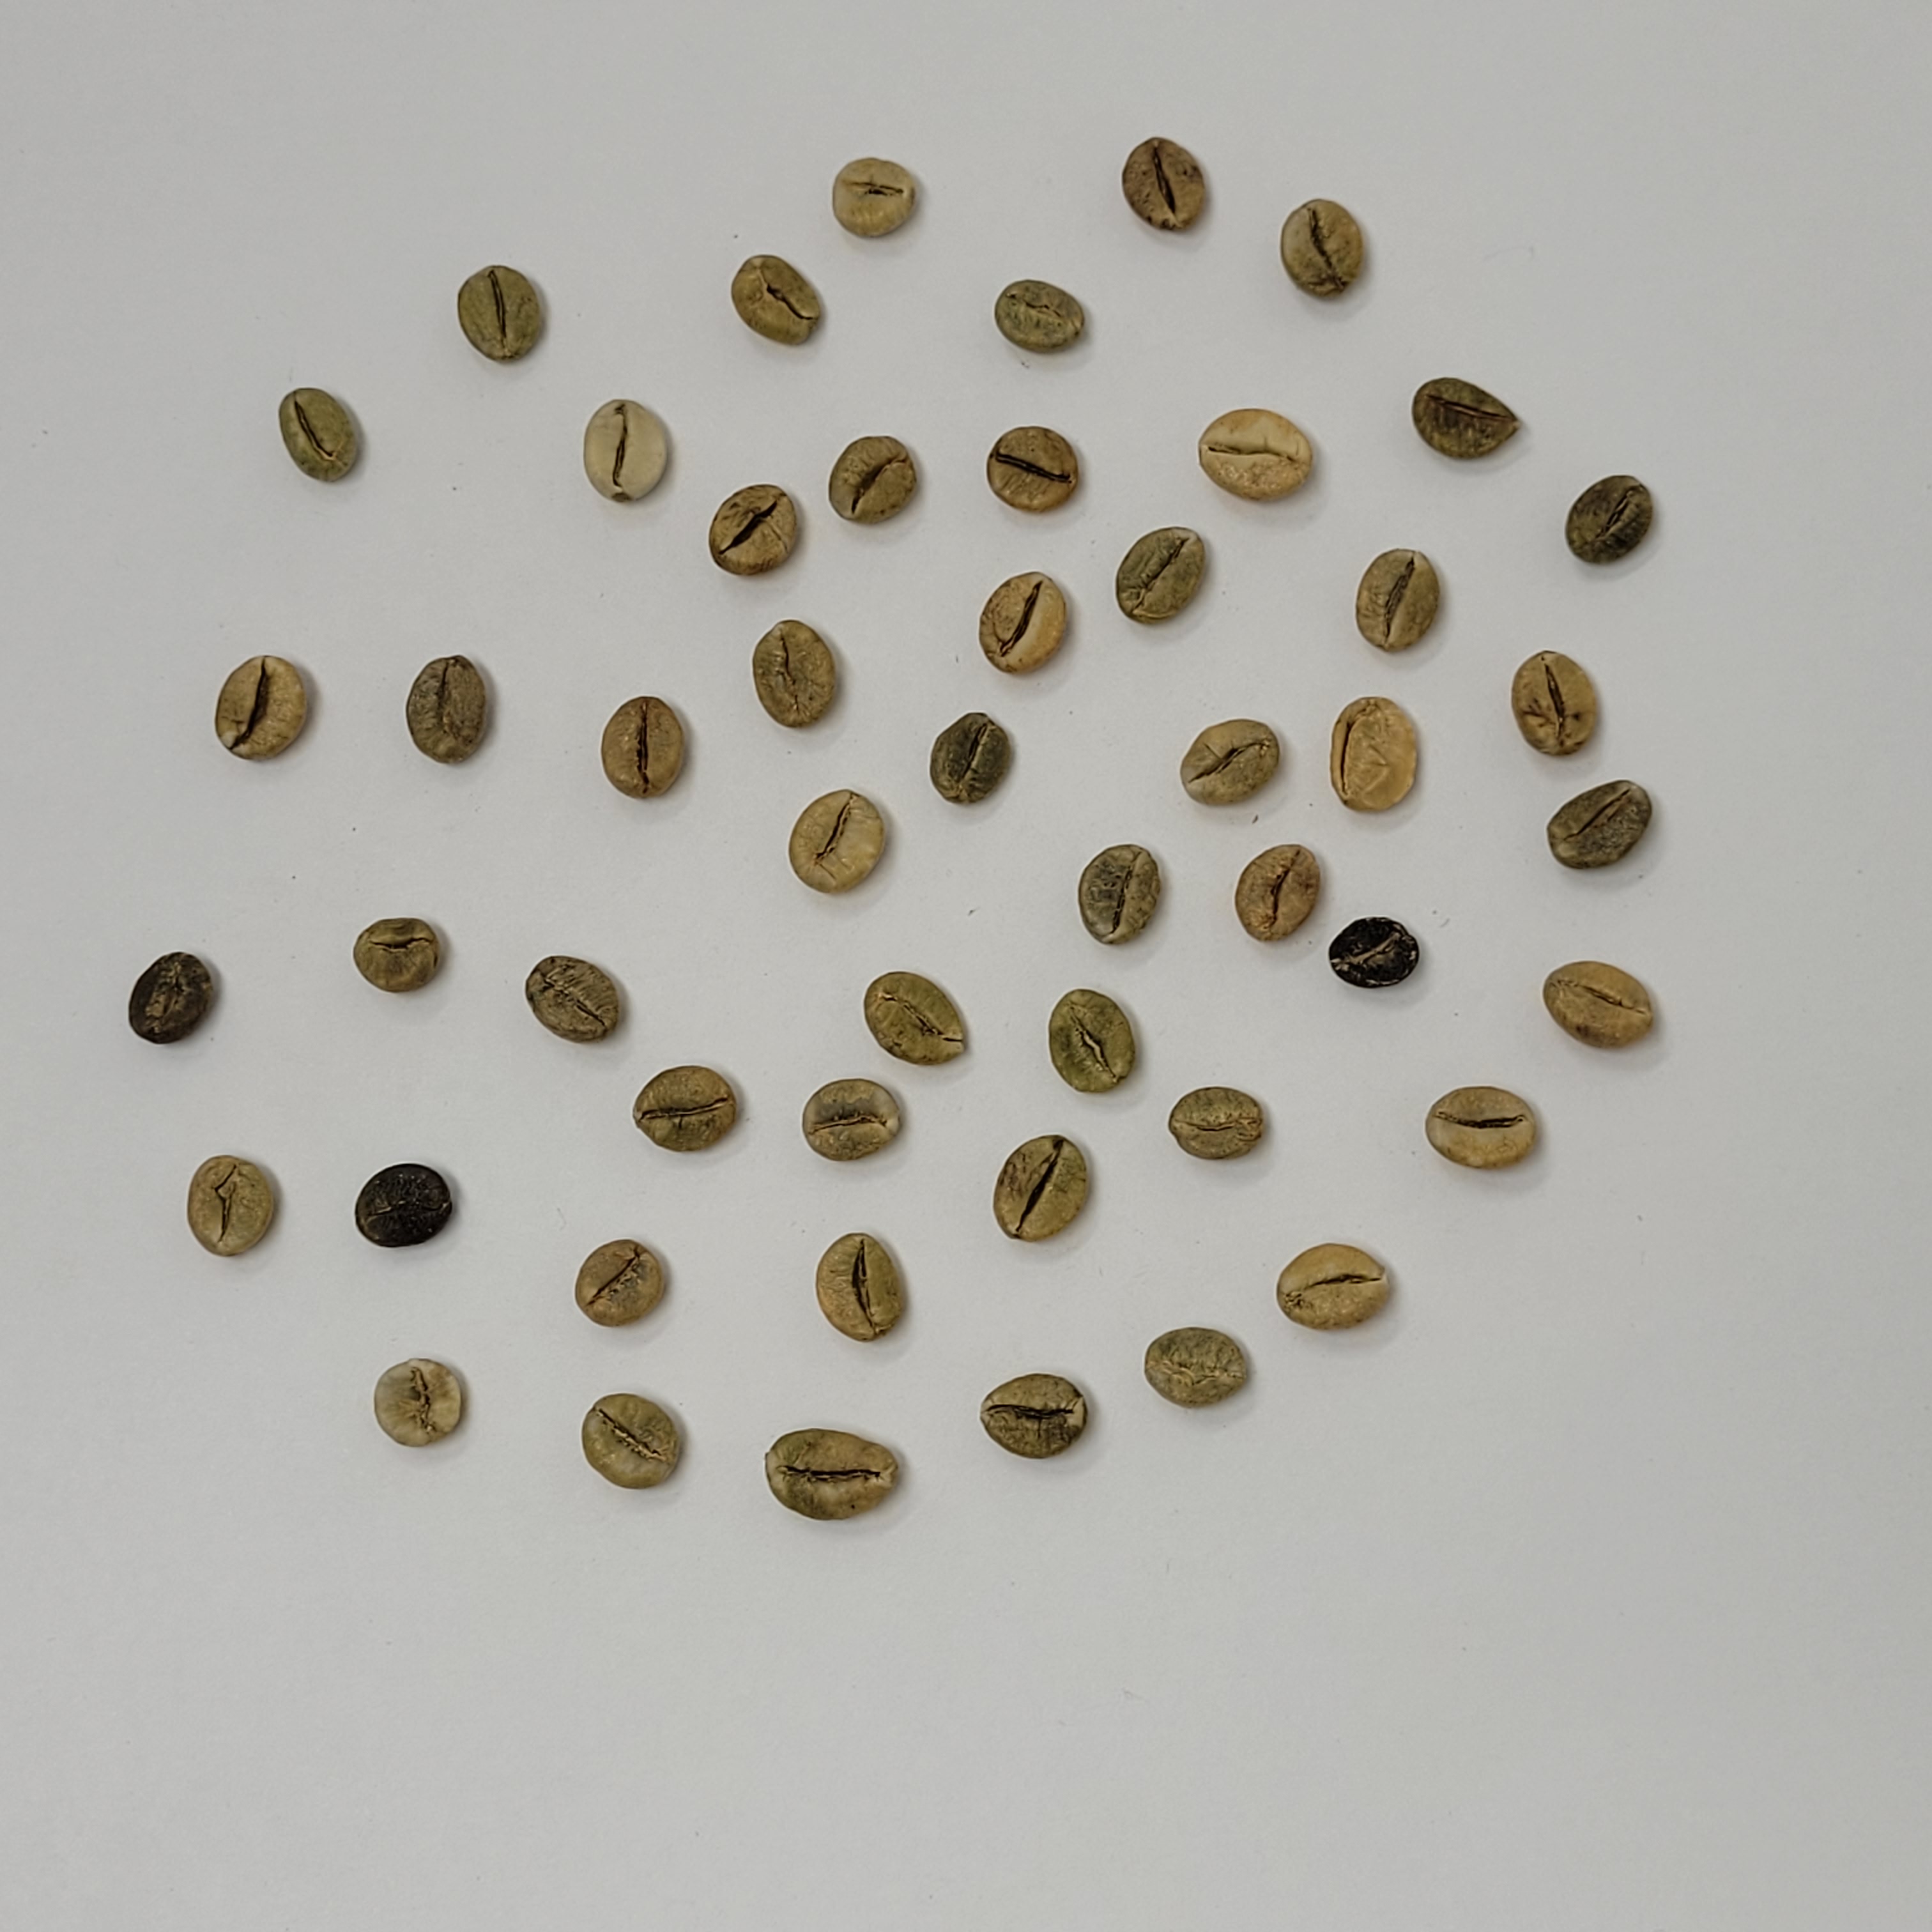
Coffee bean quality grade: A